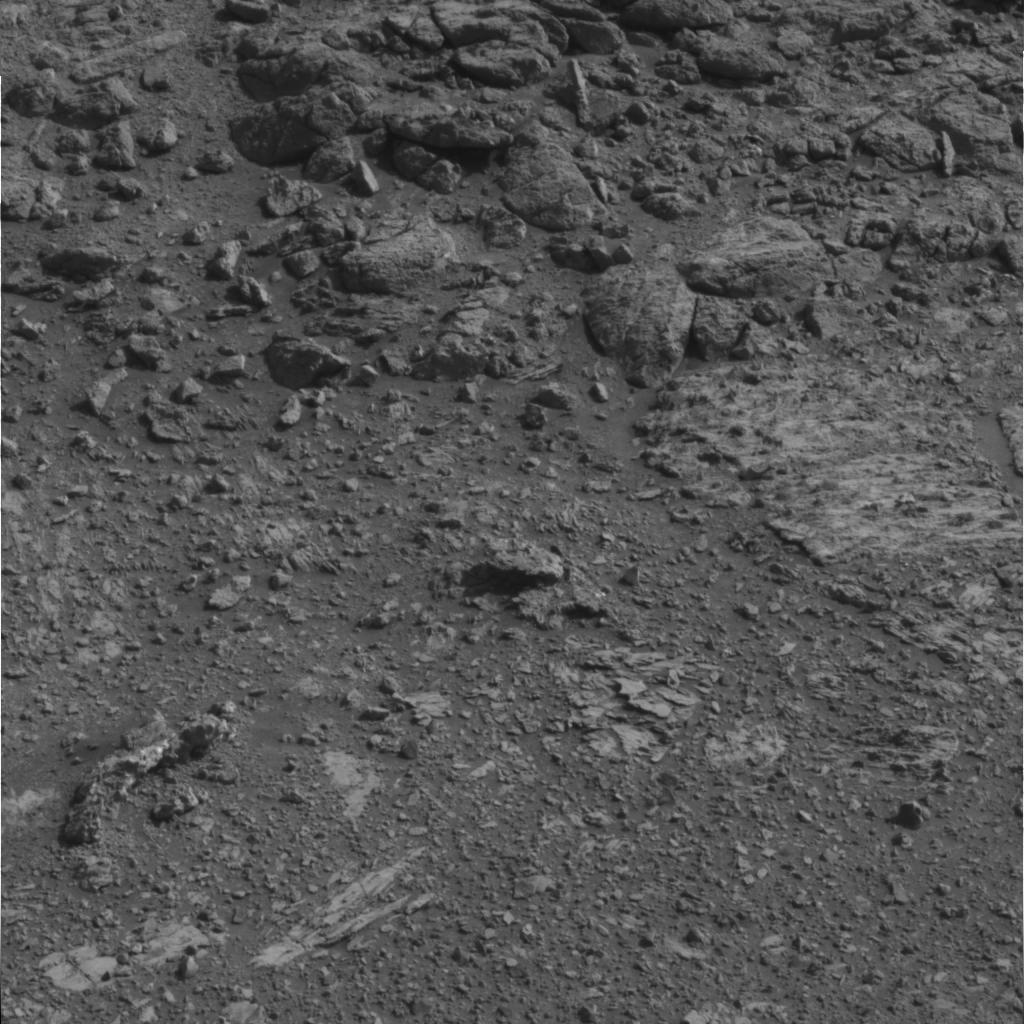
Surface features visible: Rock Outcrops, Clasts, Rock (Linear Features), Soil, Nearby Surface